Citipes

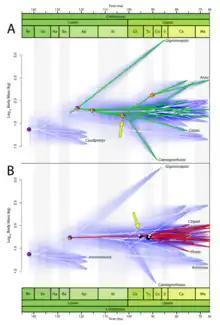
A phylogenetic analysis showing changes in body size in caenagnathids (top) and oviraptorids (bottom)

The first systematic phylogenetic analysis to include ROM 781 was the one conducted by Nicholas Longrich, Ken Barnes, Scott Clark, and Larry Millar in their paper describing the genus "Leptorhynchos" in 2013. In their analysis, they assign ROM 781 and several other specimens to a second species in the genus "Leptorhynchos" — "L. elegans". Their analysis used the dataset of Longrich's earlier publication in 2010 with several new taxa added for a total of 28 taxa coded for 205 characters. Their data set also included recent information about "Nemegtomaia" and "Nomingia" which had been published since the analysis in 2010.